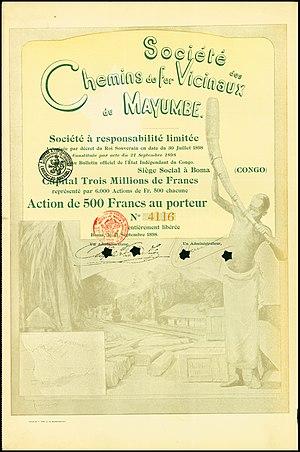
Le chemin de fer du Mayombe reliait Boma à Tshela, avec une extension prévue vers la République du Congo. À l'origine, il avait été construit et exploité par la Société des Chemins de fer vicinaux du Mayumbe, créée le 30 juillet 1898 pour construire et exploiter un réseau de chemin de fer à voie de 610 mm dans la province du bas-Congo. La société CVM est intégrée le 1ᵉʳ janvier 1936 à l'Office des transports du Congo.